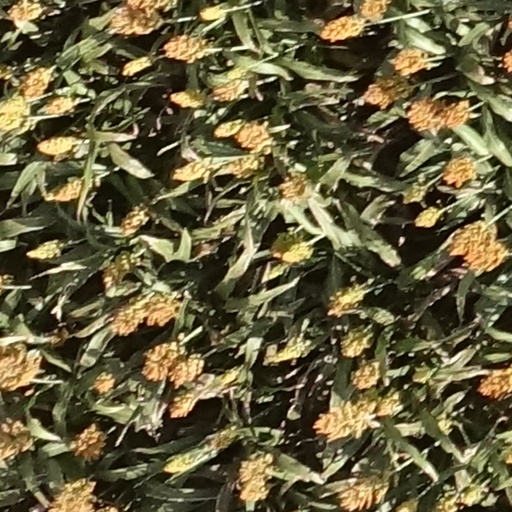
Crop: sorghum